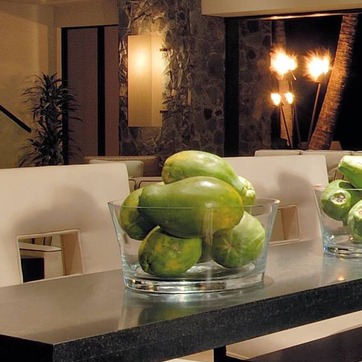
Material: food